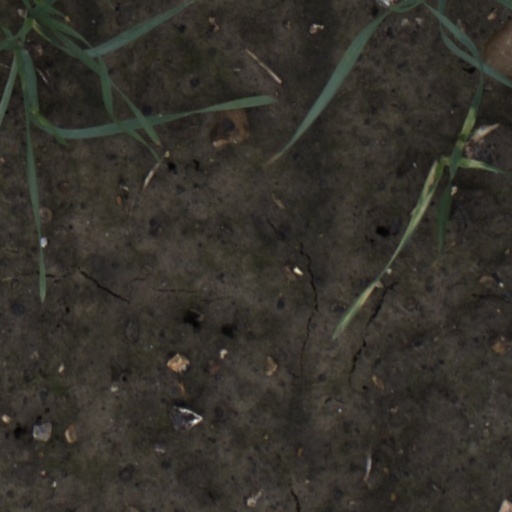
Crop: wheat